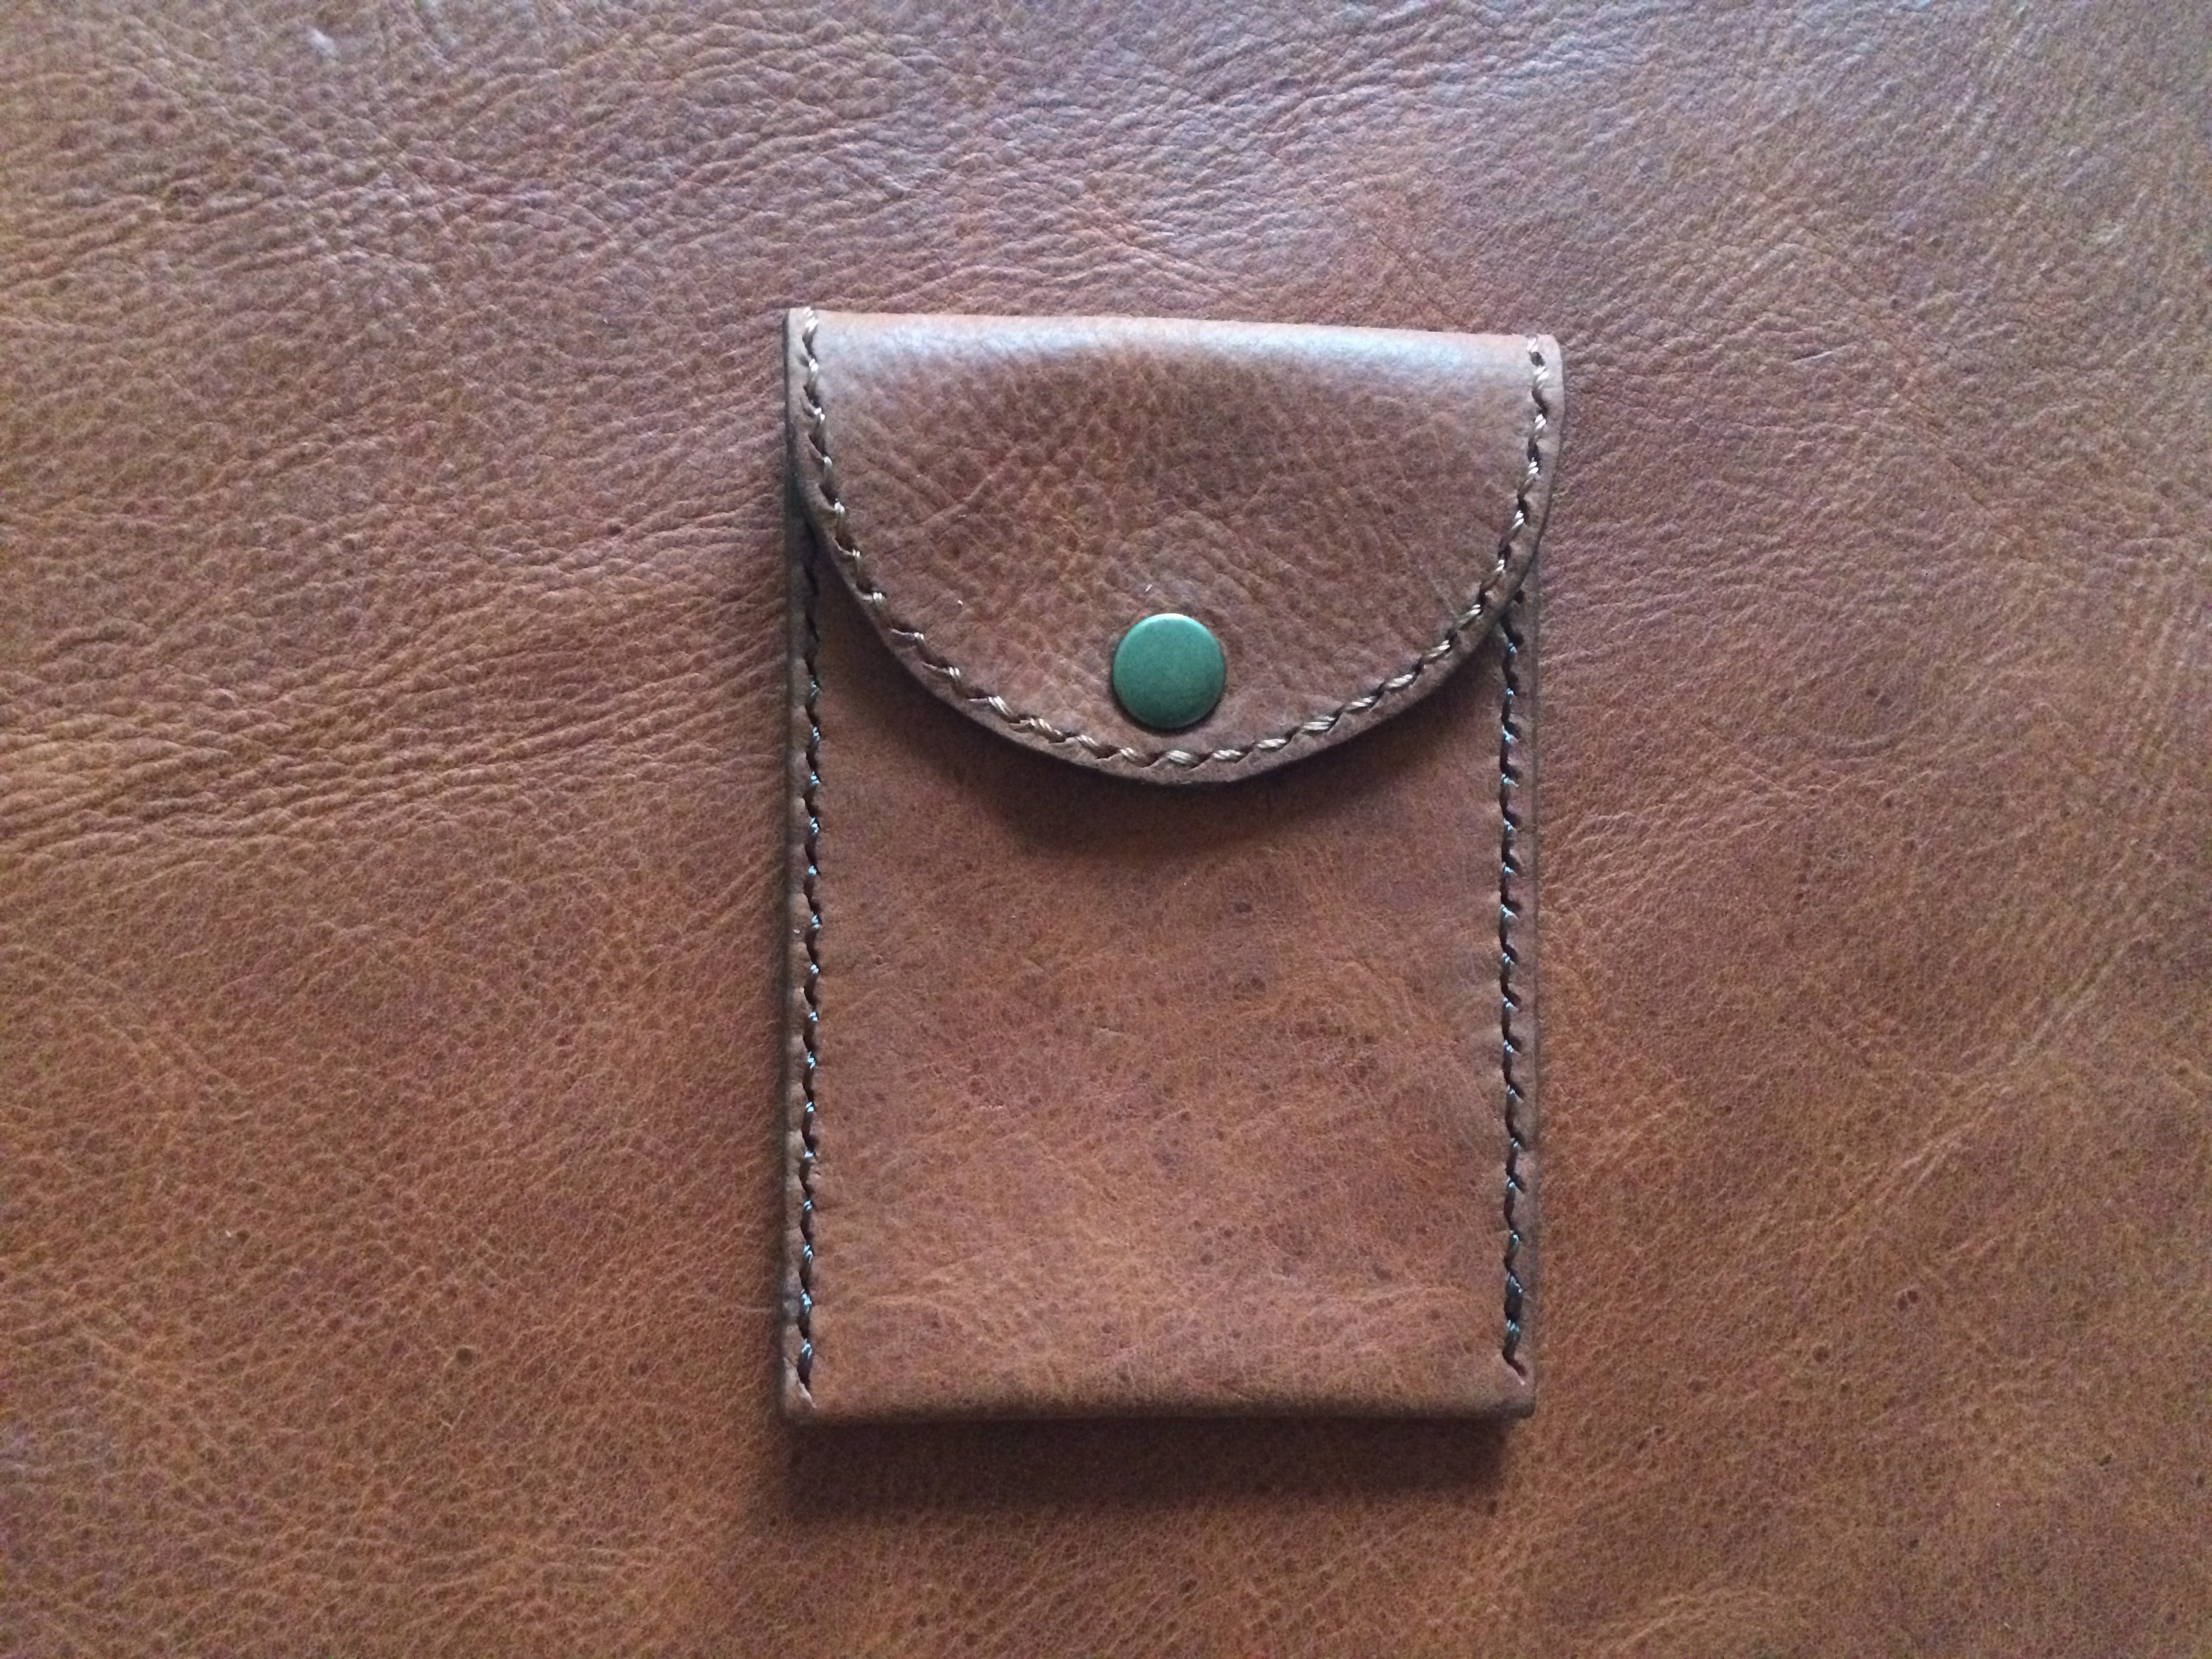
leather, brown, craft, handbag, wallet, textile, handicraft, pocket, leather craft, business card wallet, fashion accessory, coin purse